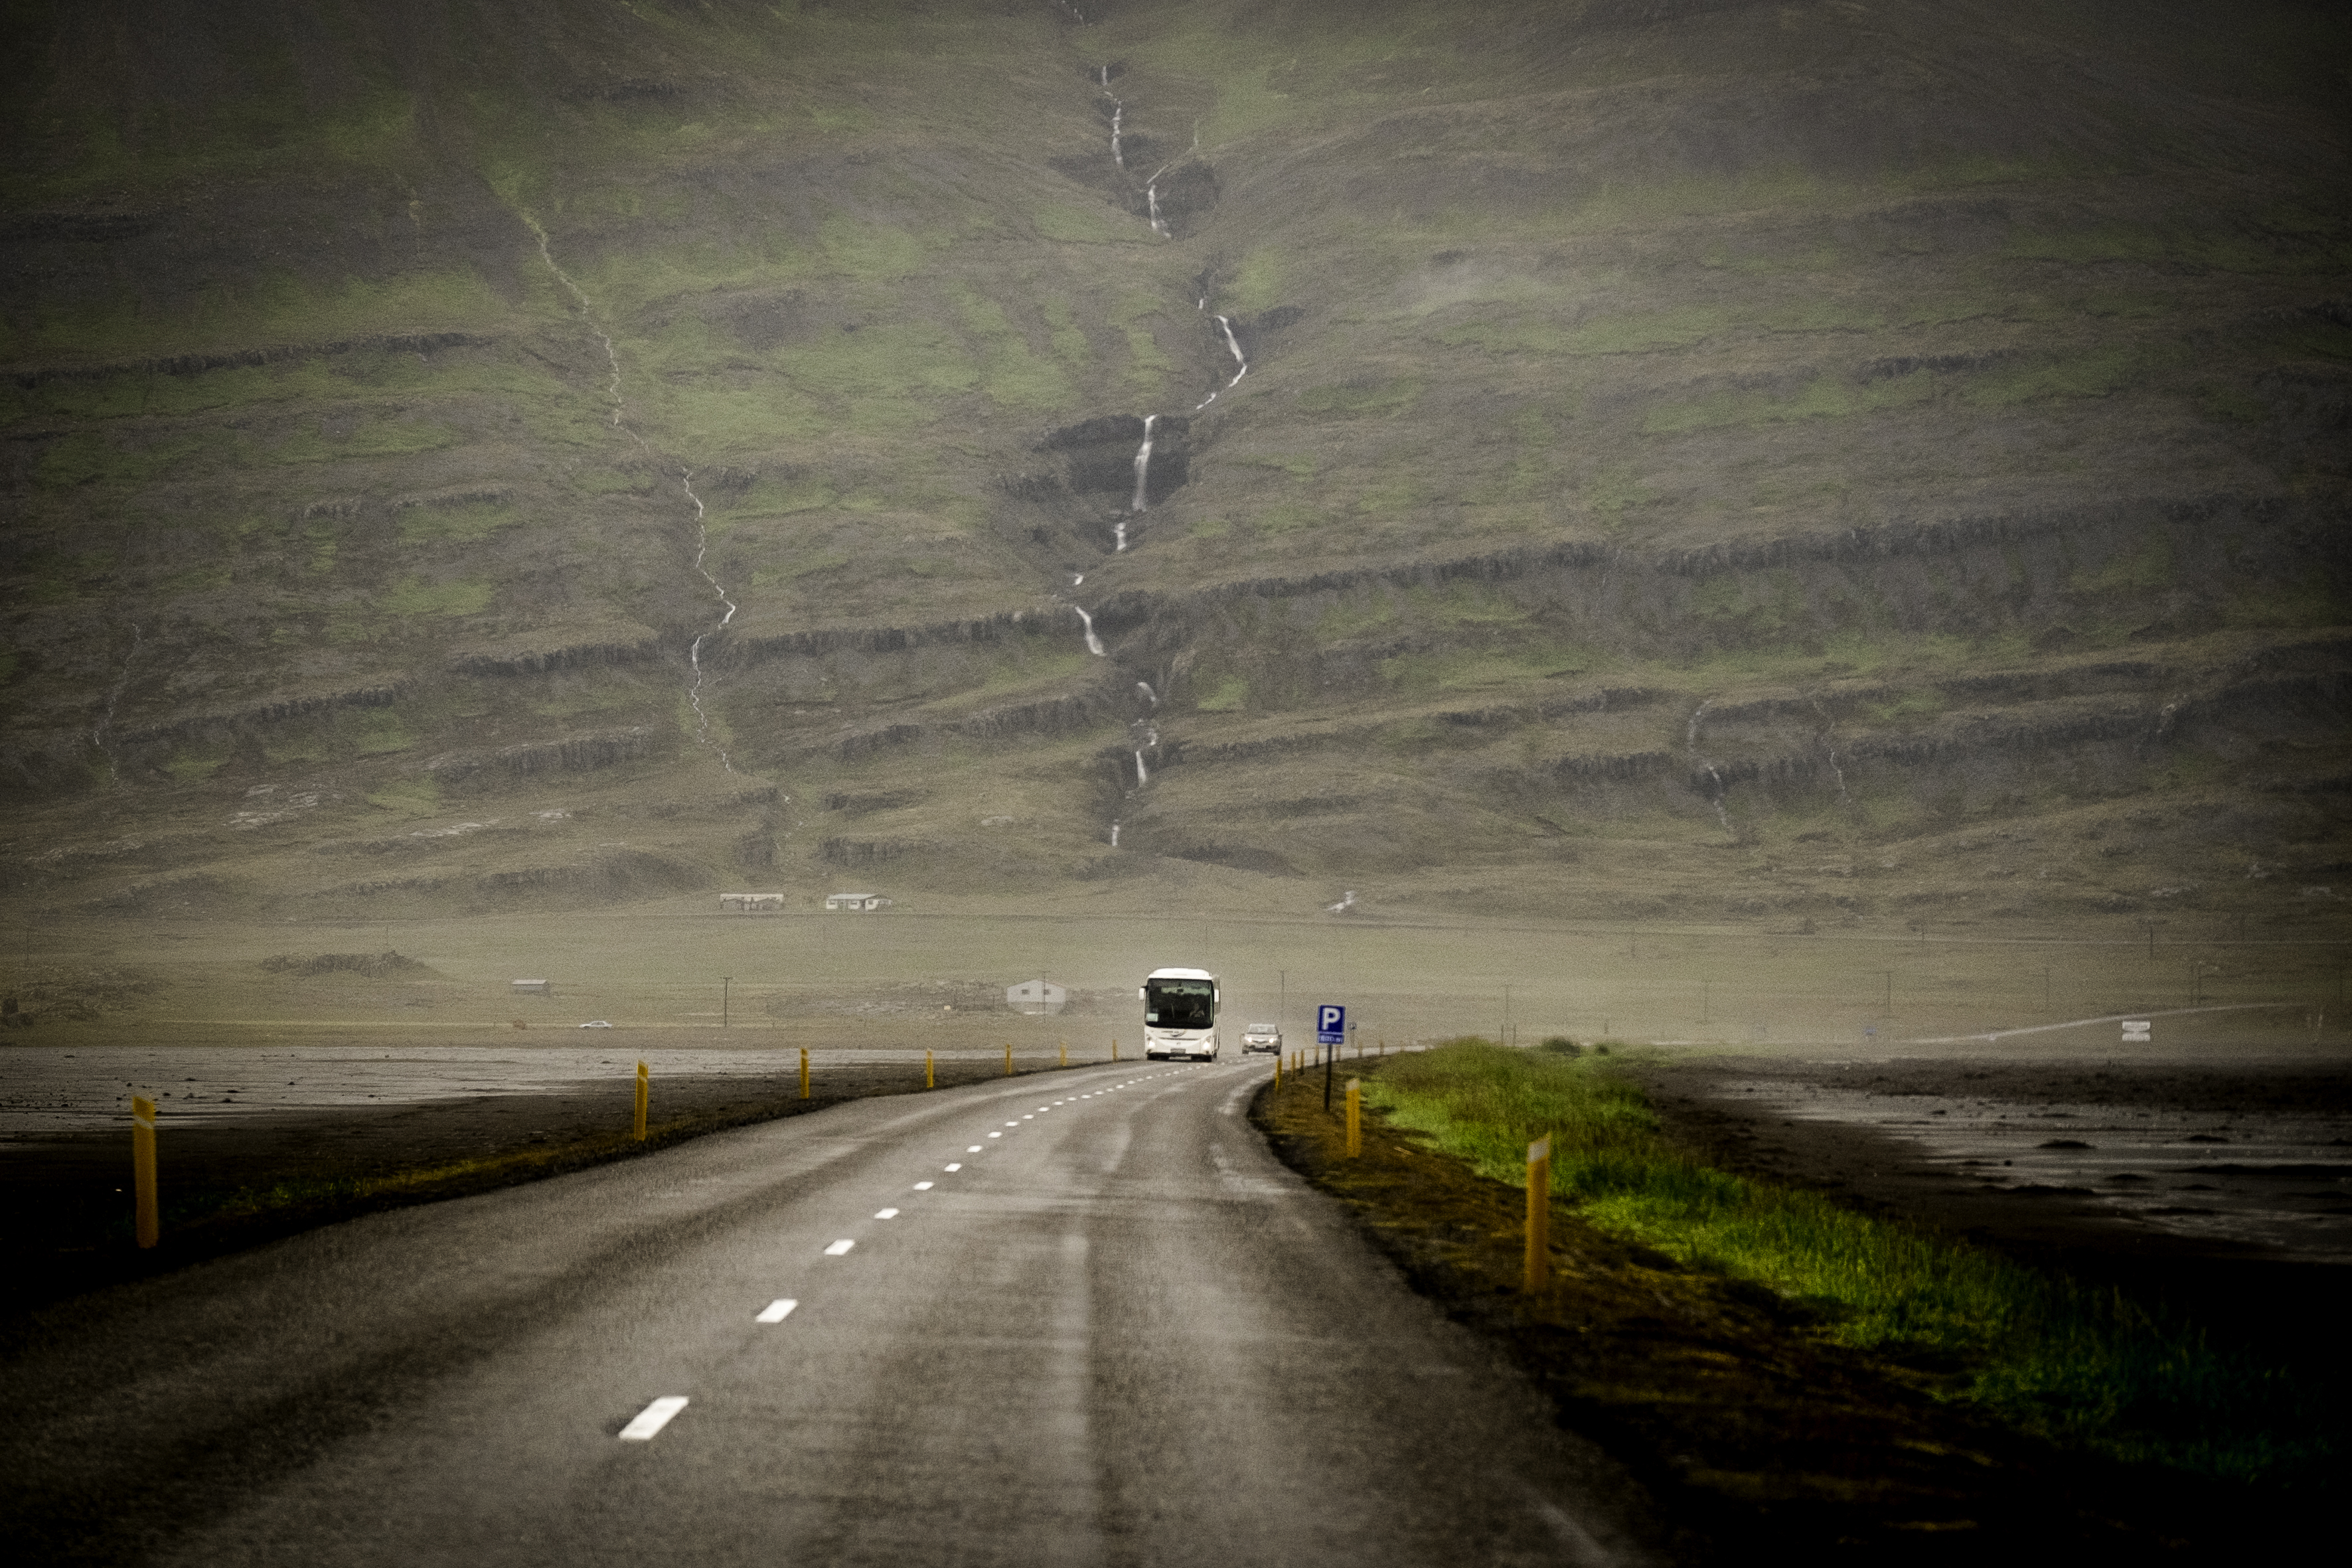
light, road, night, morning, highway, tunnel, travel, fujifilm, evening, weather, darkness, iceland, is, infrastructure, fuji, fujixt1, fujix, atmospheric phenomenon